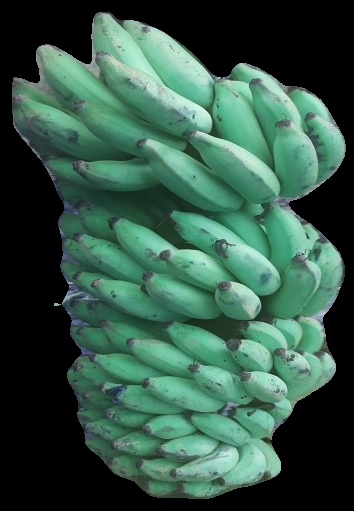
Variety: elakki-bale
Grade: grade2